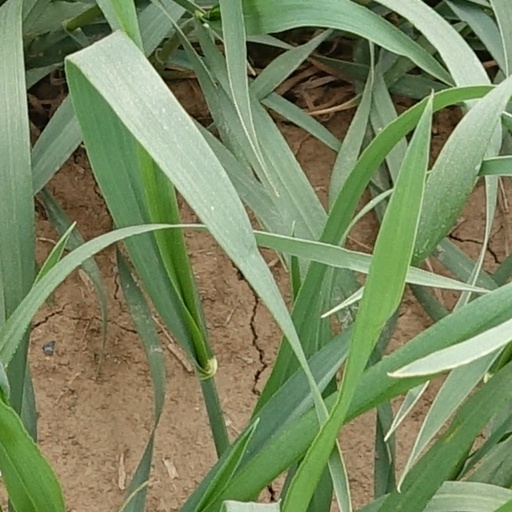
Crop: wheat